Local government in Queensland

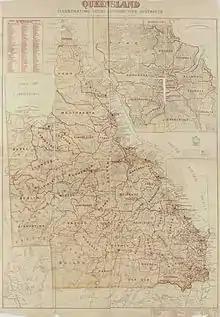
Map of local government divisions in Queensland, 1902

The Queensland Government passed the "Local Government Act 1878" in August of that year. According to the Act, the function of municipal councils was to maintain "the good rule and government of the municipality" and to provide public services and amenities. Examples of such anticipated by the Act included parks and reserves, libraries, cemeteries, water and sanitation services, roads, bridges, wharves, street lighting, public health, fire prevention, the regulation of building construction, and the regulation and issuing of a range of licences for uses of land. It made provision for the creation of additional municipalities to be known as Cities, Boroughs, or Shires, either upon or without petition. Any man or woman over the age of 21 who was liable to be rated on any property in the district was eligible to vote in elections, which were to be held every February. In most other respects, the "Local Government Act" followed on from the 1864 Act.